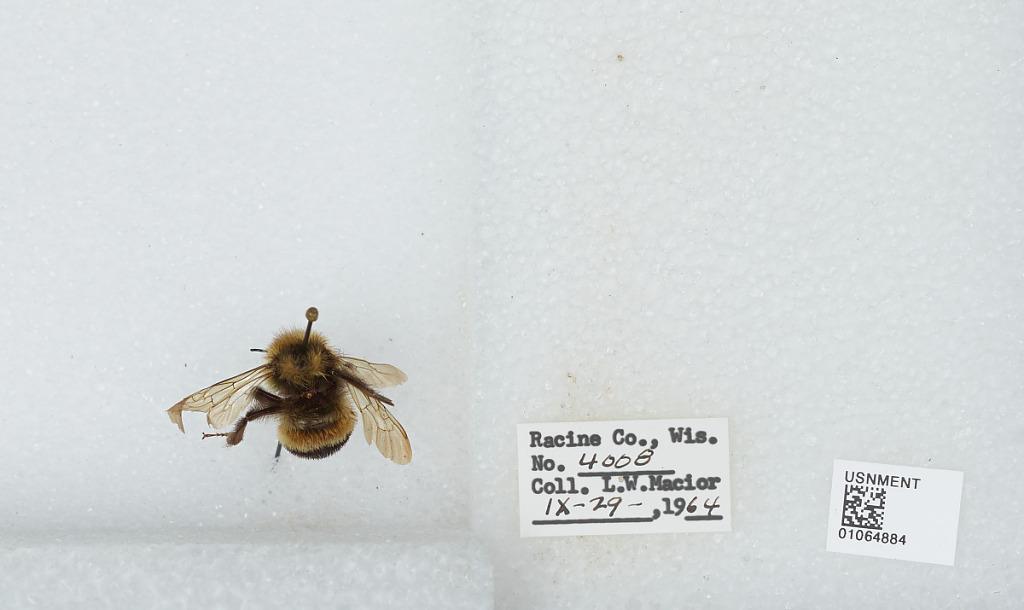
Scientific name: Bombus (Bombus) affinis Cresson
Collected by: L. Macior
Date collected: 1964-9-29
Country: United States
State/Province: Wisconsin
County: Racine
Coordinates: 42.78, -87.76